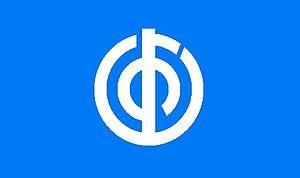
Ueno est un village du district de Tano, dans la préfecture de Gunma, au Japon.